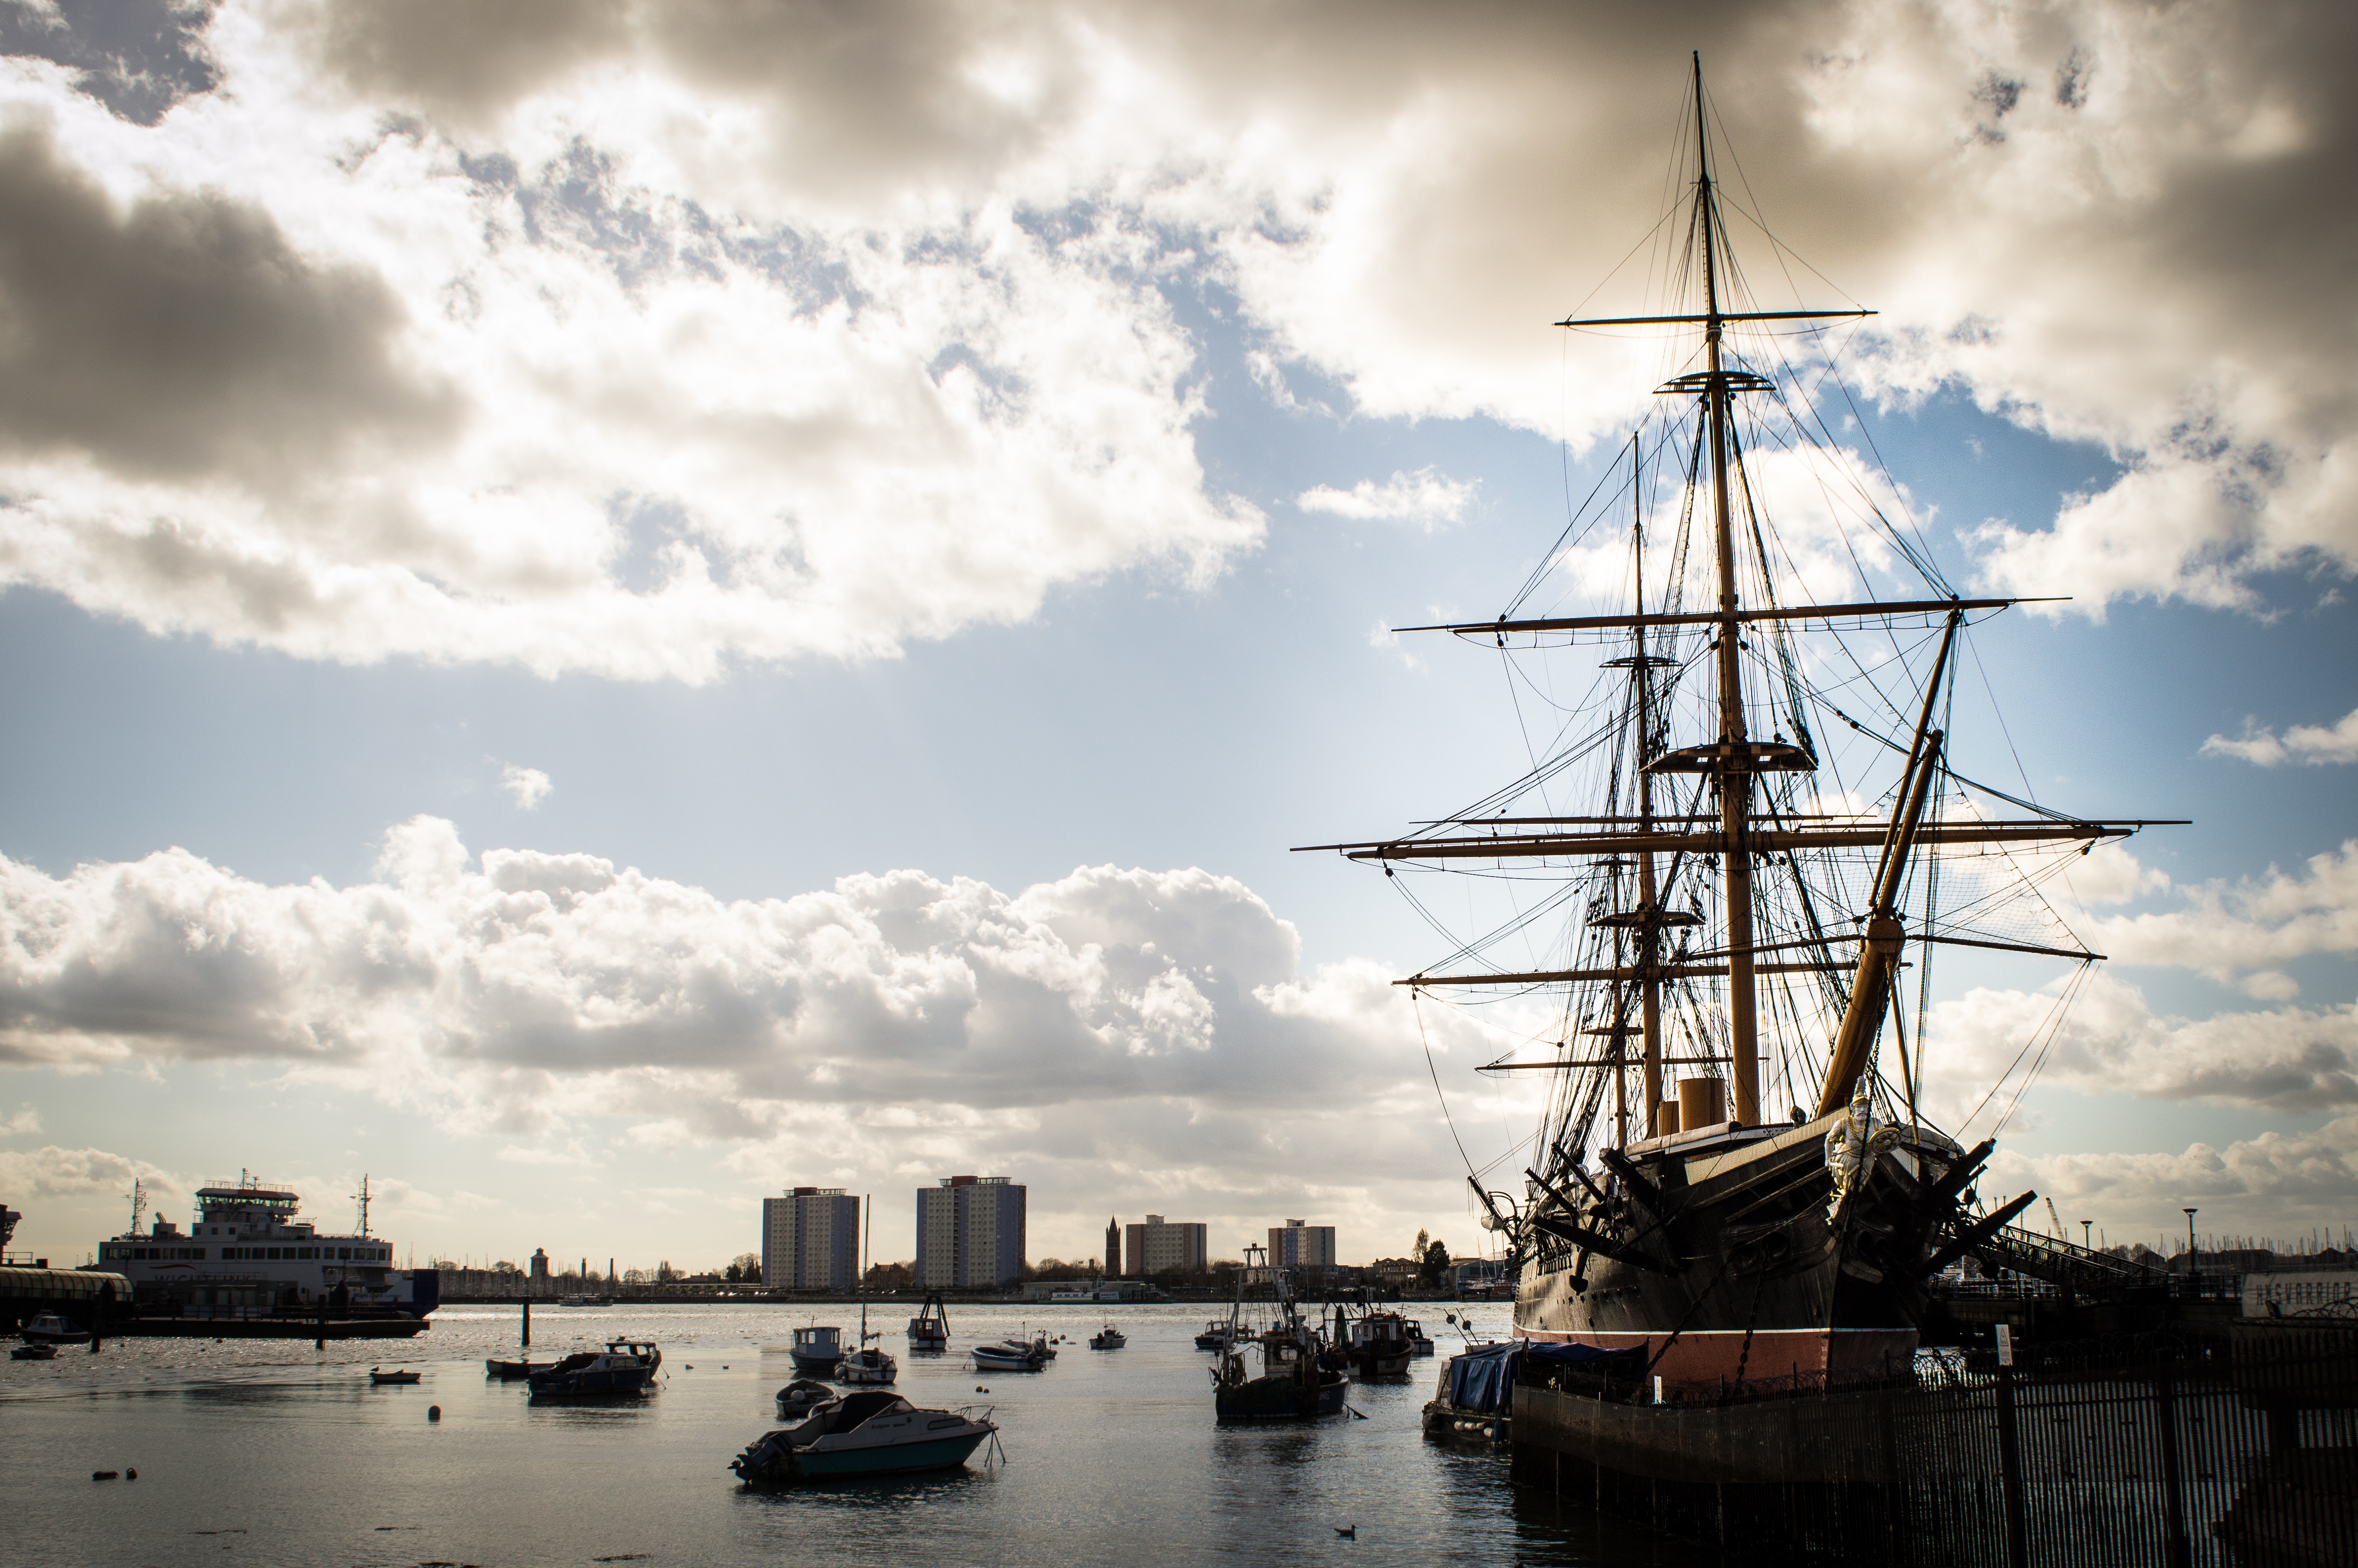
sea, cloud, boat, ship, vehicle, mast, harbor, harbour, historic, sail, history, maritime, watercraft, warship, windjammer, hampshire, portsmouth, sailing ship, hms, tall ship